Racism in Canada

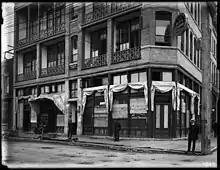
Boarded windows and storefronts on Pender Street in Chinatown after the September 1907 riots

Hate crimes tied to sexual orientation soared by 69% in 2023, reaching 860 reported cases. Incidents based on sex or gender increased by 37%, while other motivations rose by 9%.